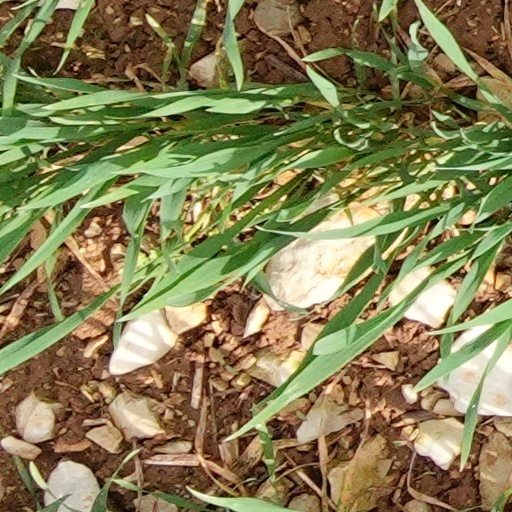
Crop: wheat